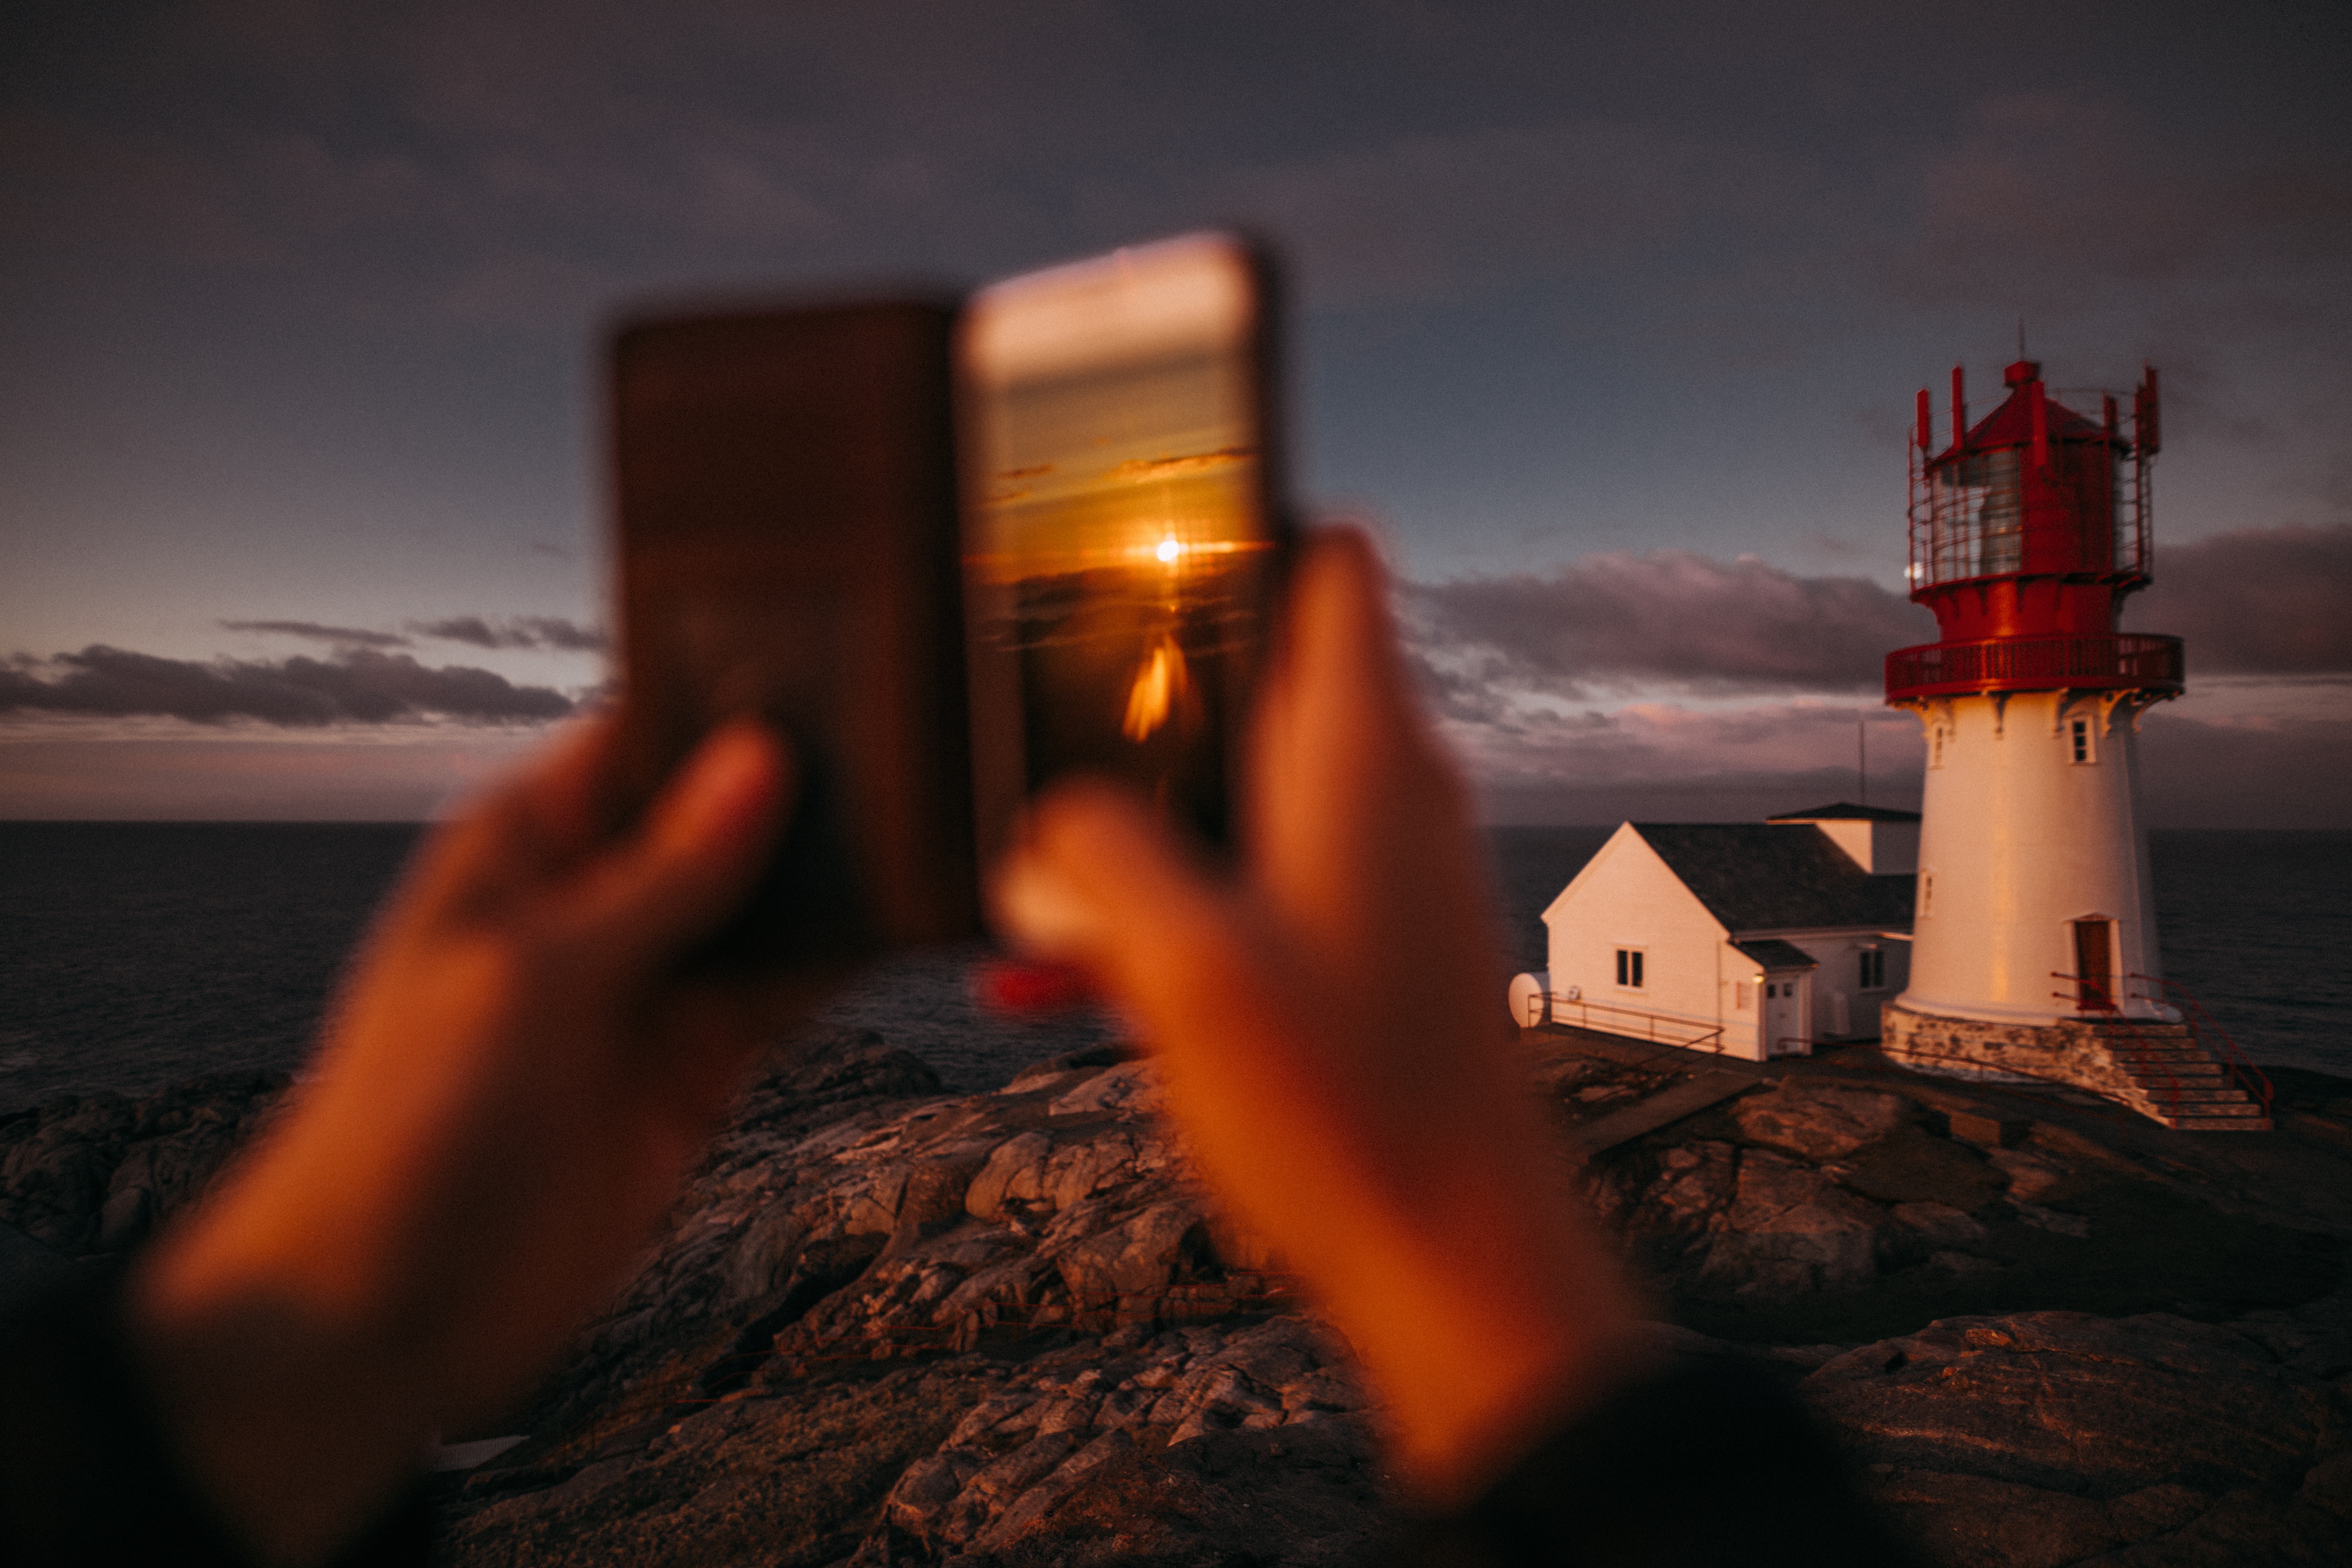
sea, lighthouse, sky, sunrise, sunset, evening, tower, beacon, heat, cool image, cool photo